Soul food

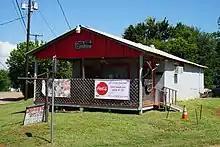
Soul food restaurant in Texas

Slave narratives revealed continued African methods of cooking, heating, and seasoning food. Enslaved people roasted and heated their foods using ashes from fire pits, a traditional cooking method in Africa. This method was passed down orally in Black families in the Antebellum South, and slave narratives describe how slaves cooked food this way. The word "ash" was appended to the name of some of the food thus prepared, as in "ash cake" and "ash roasted potatoes". Enslaved people placed food directly on hot ashes or coals to roast or bake their foods. Pots and pans were also placed on top of hot ashes and coals to cook food. Some slaves heated or cooked their foods by putting them on leaves placed on top of the hot ashes. A former slave, Betty Curlett from Arkansas, told of roasting her potatoes on hot ashes: "They cooked a washpot full of peas for a meal or two and roasted potatoes around the pot in the ashes."